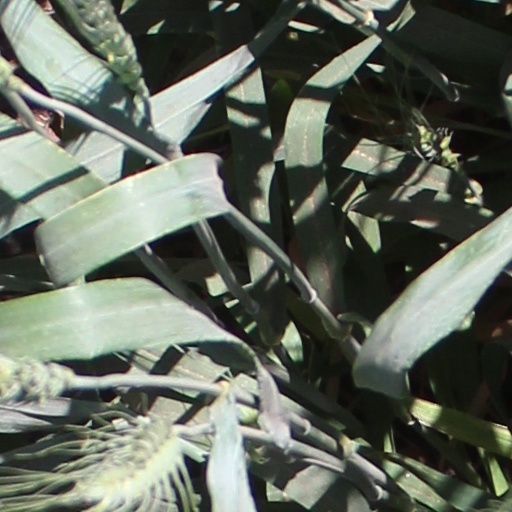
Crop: wheat